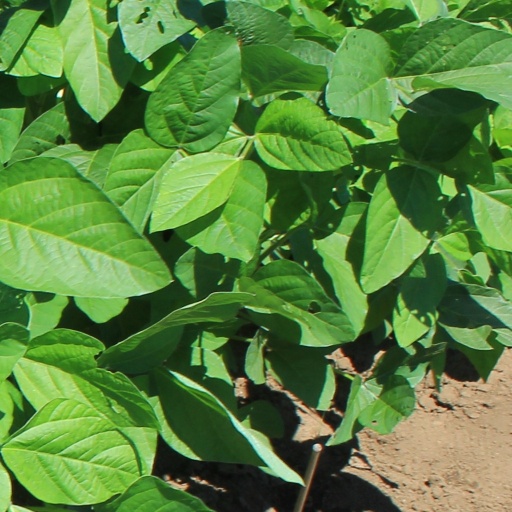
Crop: soybean